Fort Montgomery (Alabama)

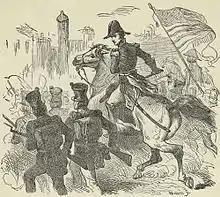
Jackson and his soldiers entering Pensacola on November 6, 1814

While Fort Montgomery was under construction, Coffee camped with 2,800 men on the western side of the Tombigbee River, near the Alabama Cut-Off. After the Battle of Fort Bowyer, Jackson (who was headquartered at Fort Pierce), sent Colonel Arthur P. Hayne to Fort Montgomery to organize troops in preparation for an assault on Pensacola, where the British had fled. Jackson demanded the Governor of West Florida, Mateo González Manrique, to evict the Red Sticks from his territory and to stop harboring British soldiers in Pensacola. González Manrique remained silent on his decision, which led to Jackson invading Pensacola without any direct order in the Battle of Pensacola. Jackson's force of 4,100 men consisted of militia and 2,000 volunteers, supplemented by 520 regulars and 750 Choctaw and Chickasaw warriors. Davy Crockett was among the volunteers from Tennessee who arrived at Fort Montgomery to participate in the attack on Pensacola. After the Battle of Pensacola, Jackson returned to Fort Montgomery, then subsequently traveled to Mobile prior to the Battle of New Orleans. After returning to Fort Montgomery, Crockett and other volunteers killed cattle that had become wild after the Fort Mims massacre.